Acacia Gardens

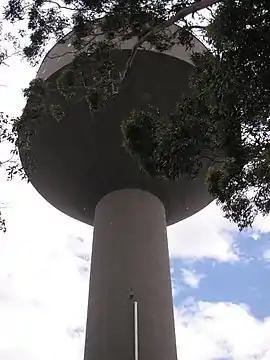
Water tower in Acacia Gardens 2011

Acacia Gardens is a suburb of Sydney, in the state of New South Wales, Australia, 40 kilometres north-west of the Sydney central business district, in the local government area of the City of Blacktown. Acacia Gardens is part of the Greater Western Sydney region.